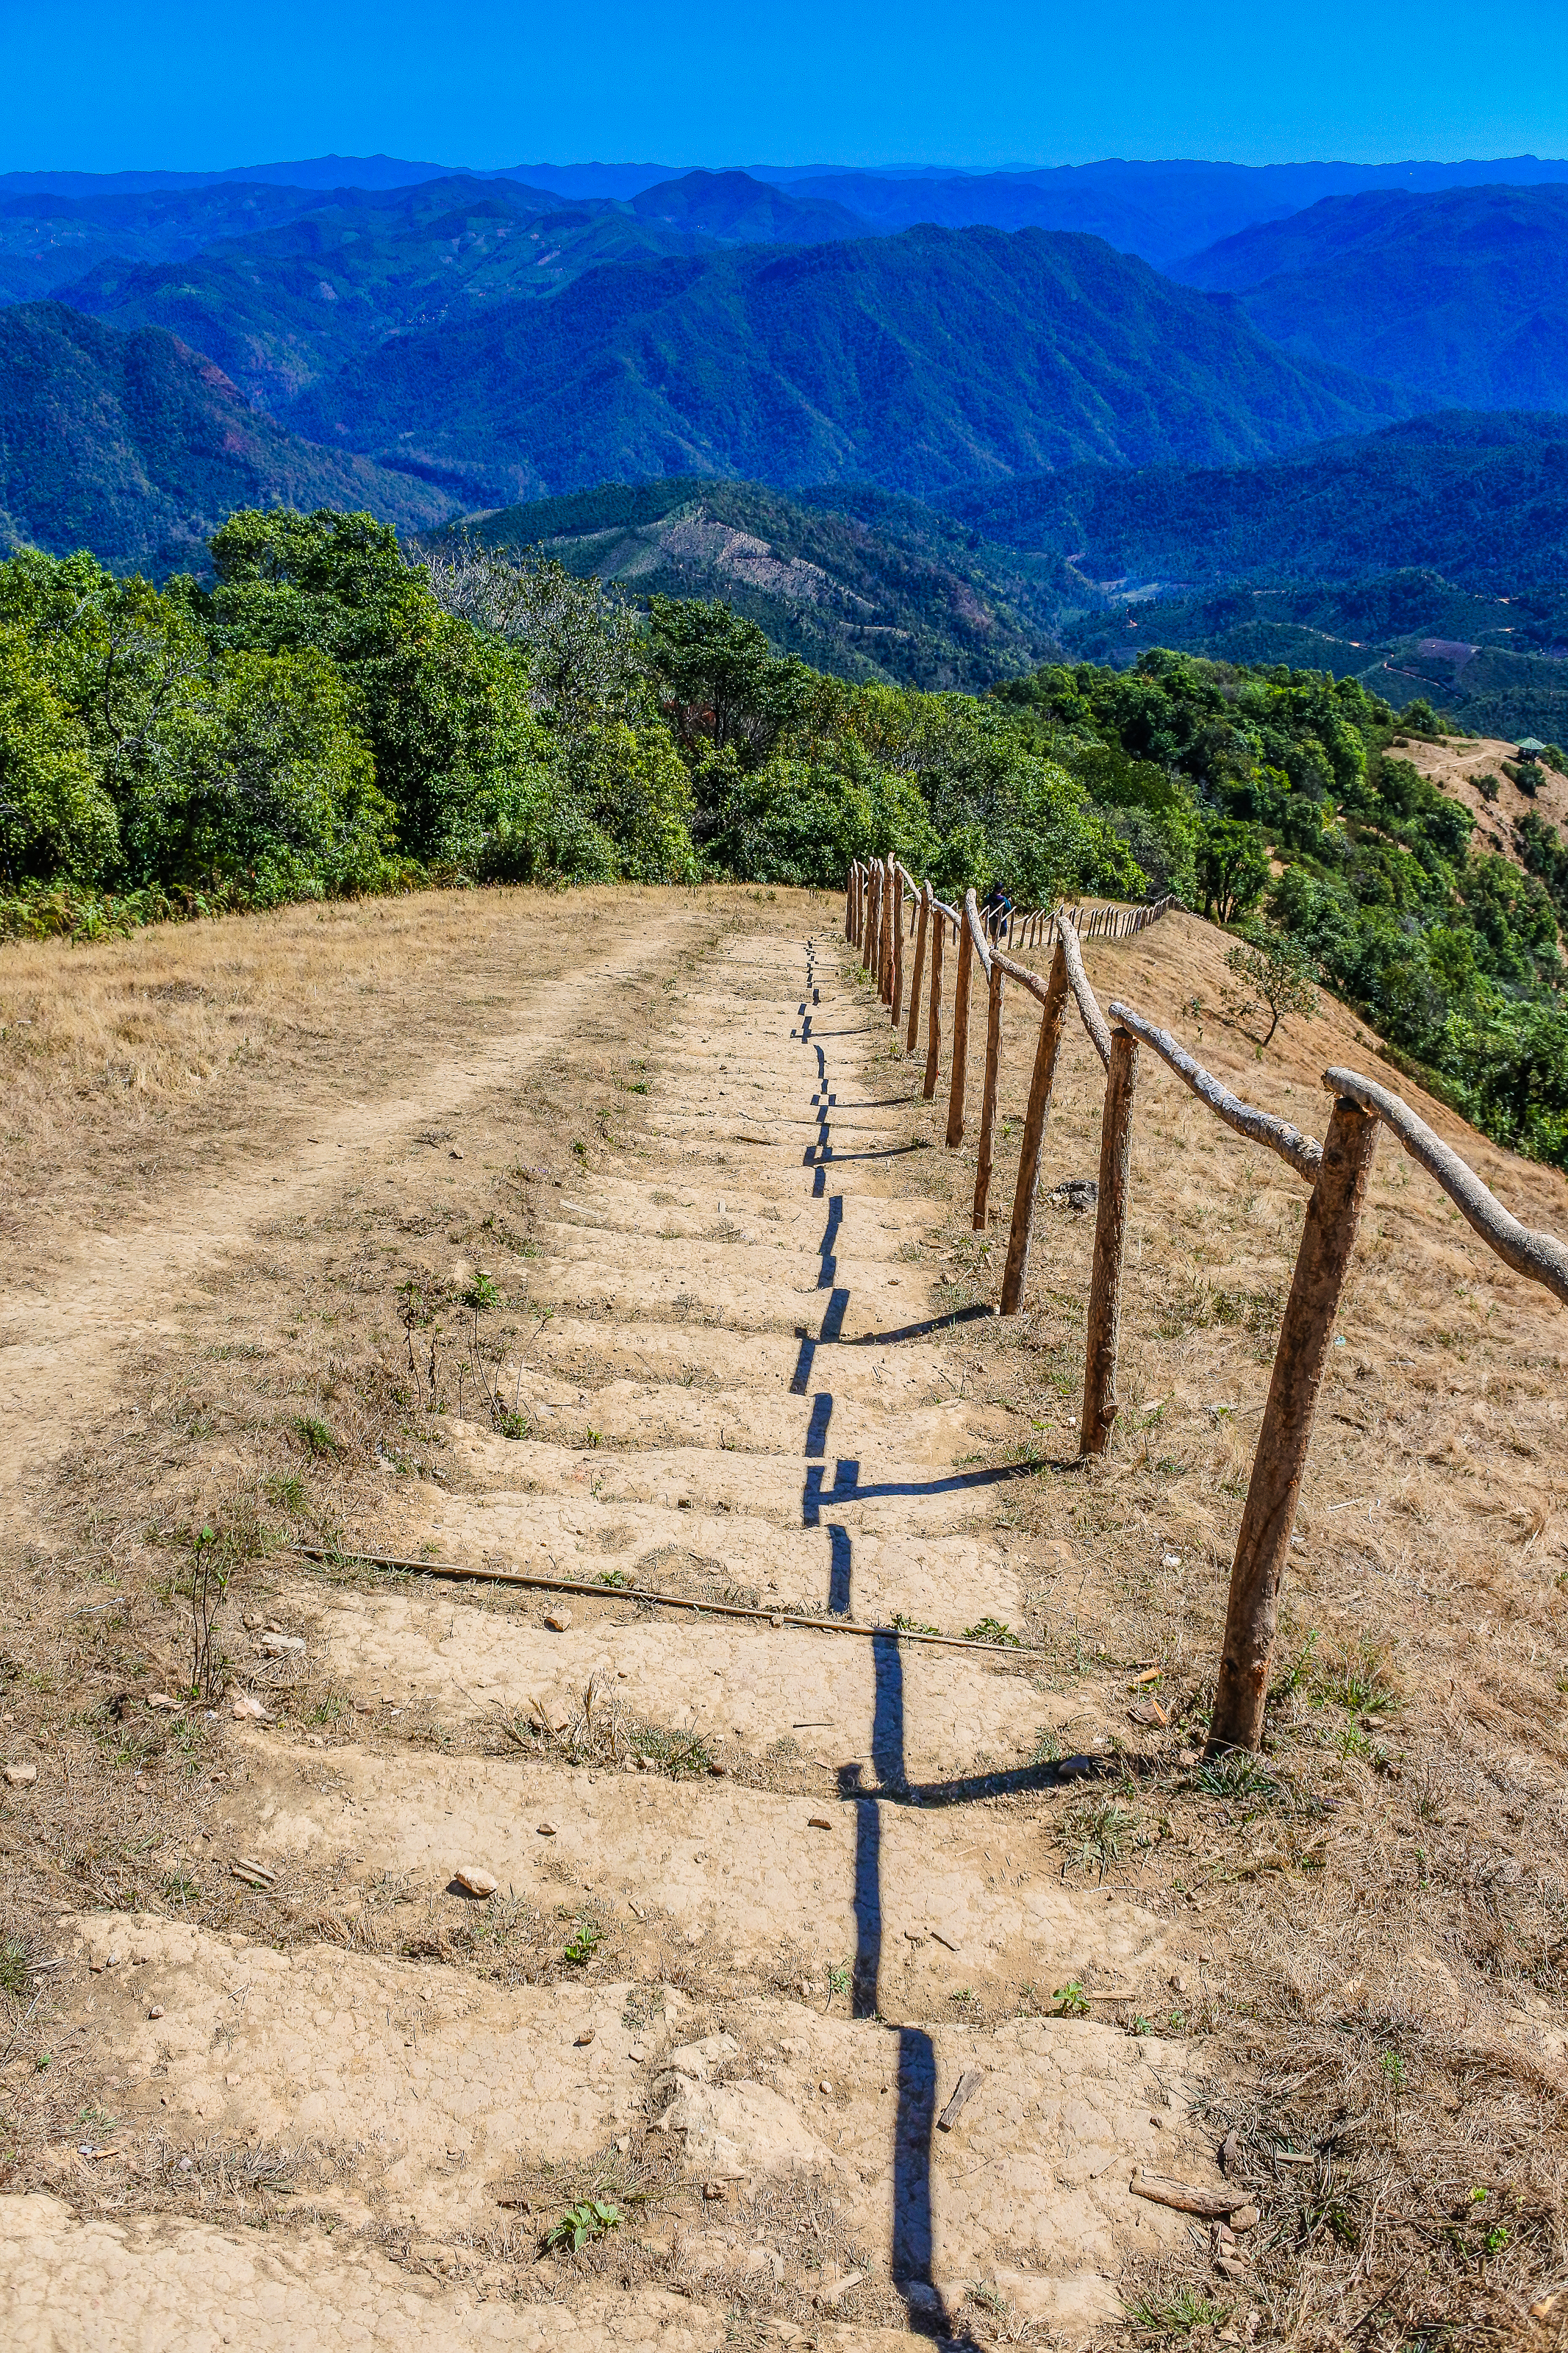
sunrise, beauty, color, dusk, sob, bright, yellow, scenic, sun, summer, scene, cloud, gold, red, beautiful, mountain, view, romantic, weather, season, sunny, mey, sky, viewpoint, wallpaper, nature, heaven, morning, mae hong son, orange, sunlight, outdoors, light, background, vacations, sunset, dawn, evening, travel, colorful, landscape, tree, soil, trail, hill, land lot, plant, hill station, road, agriculture, path